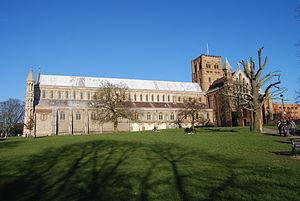
Paul de Caen est un abbé de St Albans.